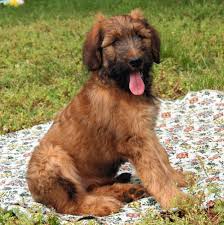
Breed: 230-n000041-briard